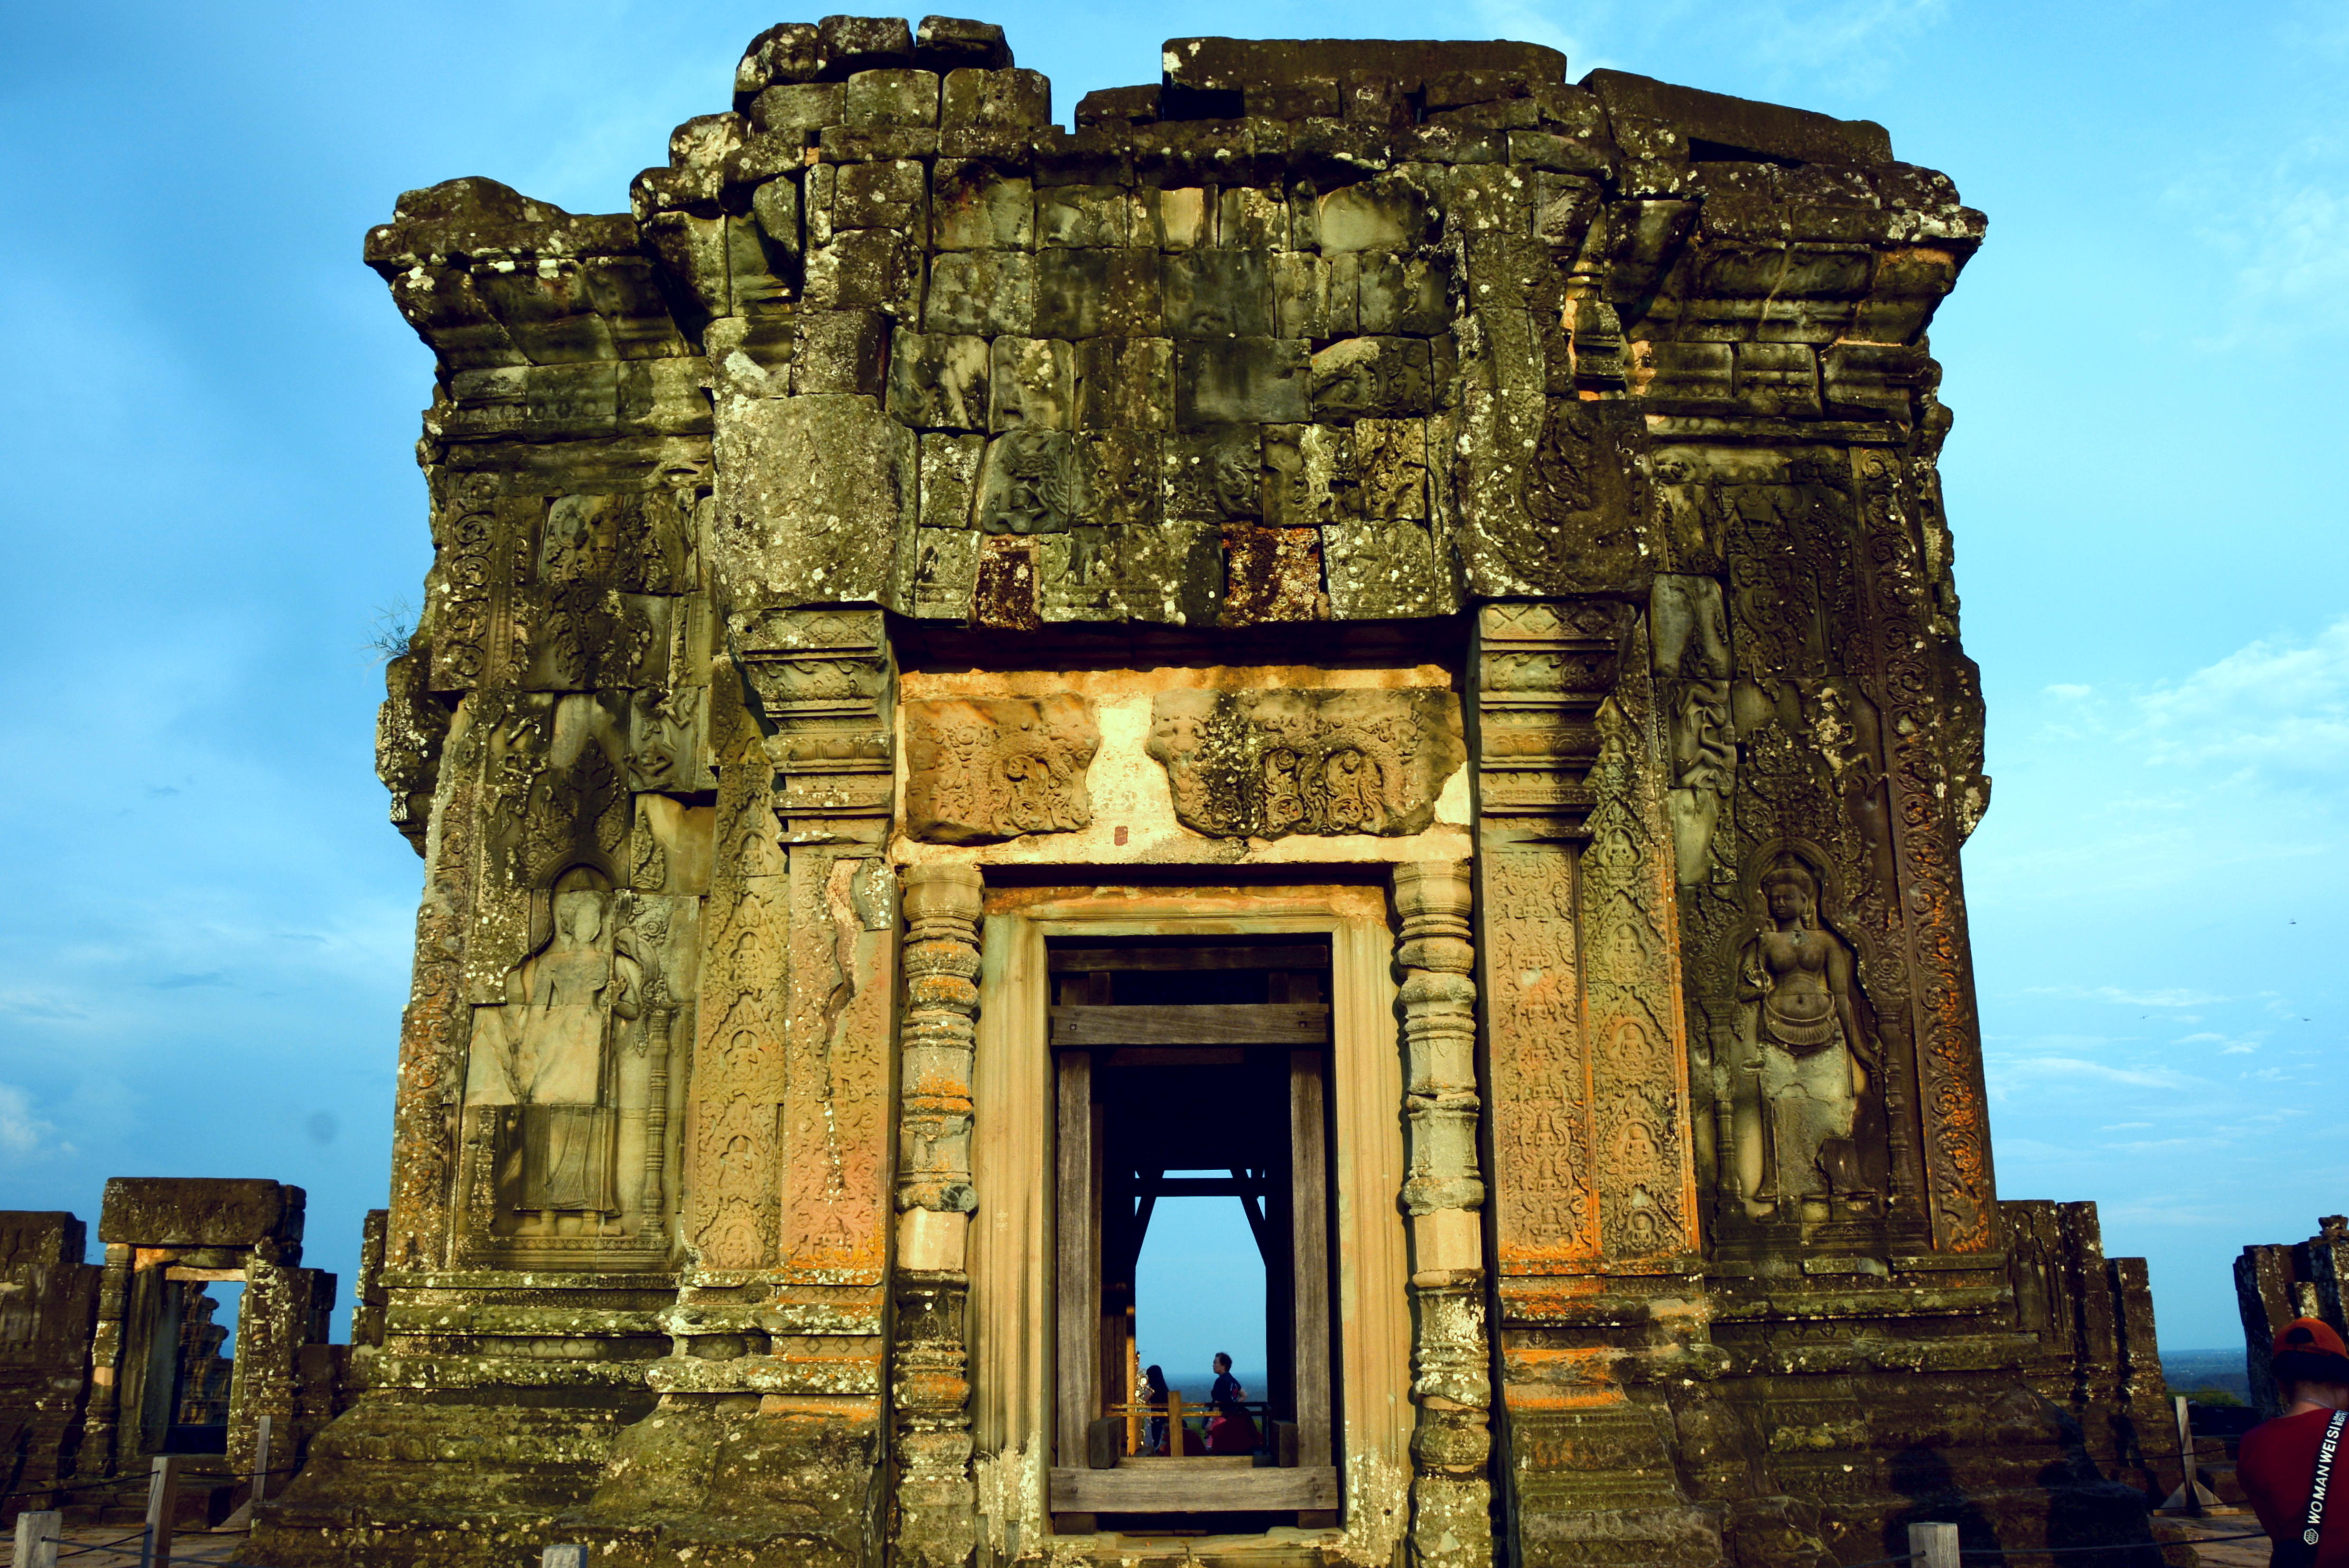
architecture, building, stone, arch, tower, castle, ancient, landmark, tourism, place of worship, temple, ruins, monastery, historical, historic site, ancient history